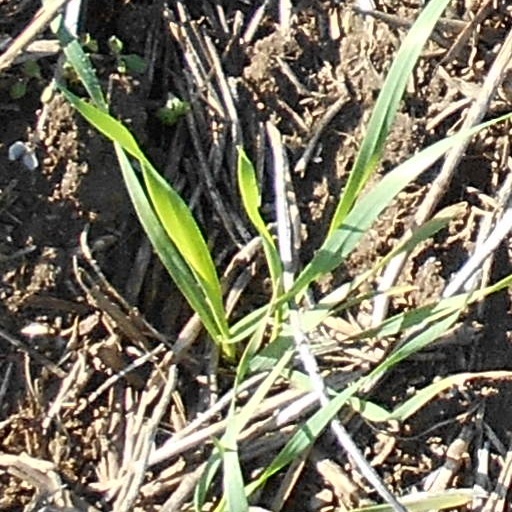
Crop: wheat